John Pizzarelli

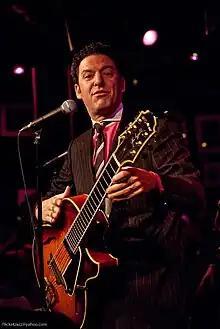

John Paul Pizzarelli Jr. (born April 6, 1960) is an American jazz guitarist and vocalist. He has recorded over twenty solo albums and has appeared on more than forty albums by other recording artists, including Paul McCartney, James Taylor, Rosemary Clooney; his father, jazz guitarist Bucky Pizzarelli; and his wife, singer Jessica Molaskey.